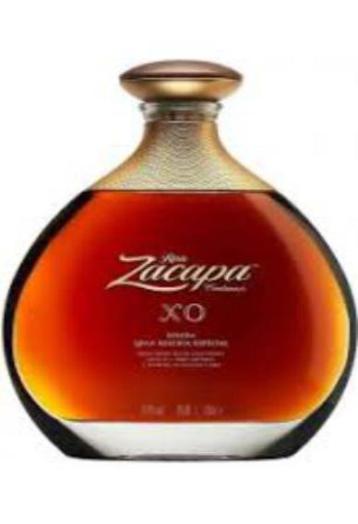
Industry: Food